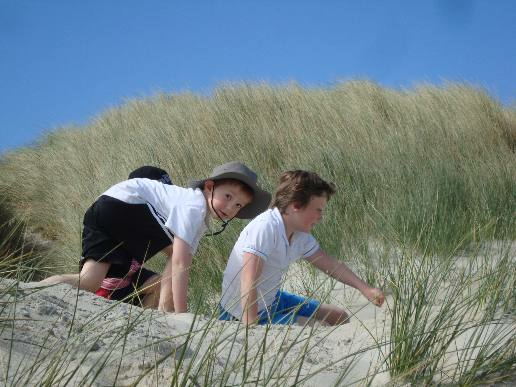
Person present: Yes